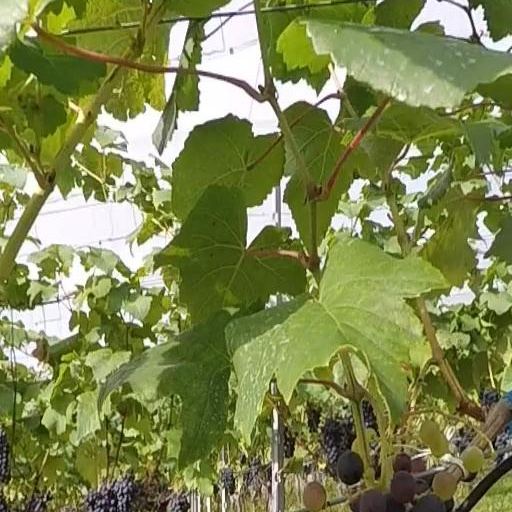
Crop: grape